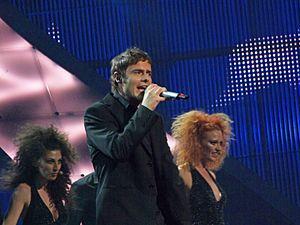
La Suisse participe au Concours Eurovision de la chanson, depuis sa première édition, en 1956, et l'a remporté à deux reprises : en 1956 et 1988.
Era stupendo est la chanson représentant la Suisse au Concours Eurovision de la chanson 2008. Elle est interprétée par Paolo Meneguzzi.
La Suisse a été le premier pays à clore sa sélection en vue de remporter l'Eurovision 2008, concours qu'elle n'a plus remporté depuis la prestation de Céline Dion en 1988 avec Ne partez pas sans moi.